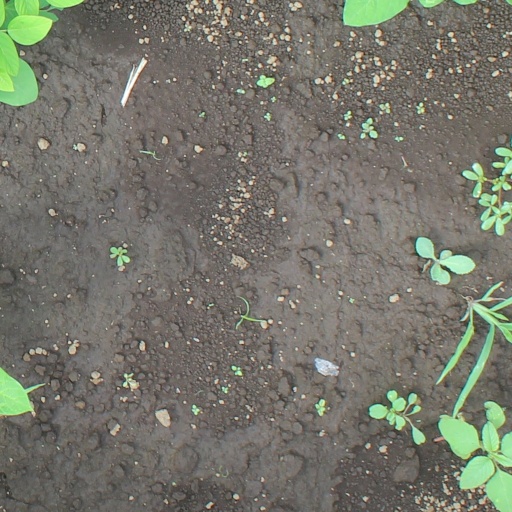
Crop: soybean